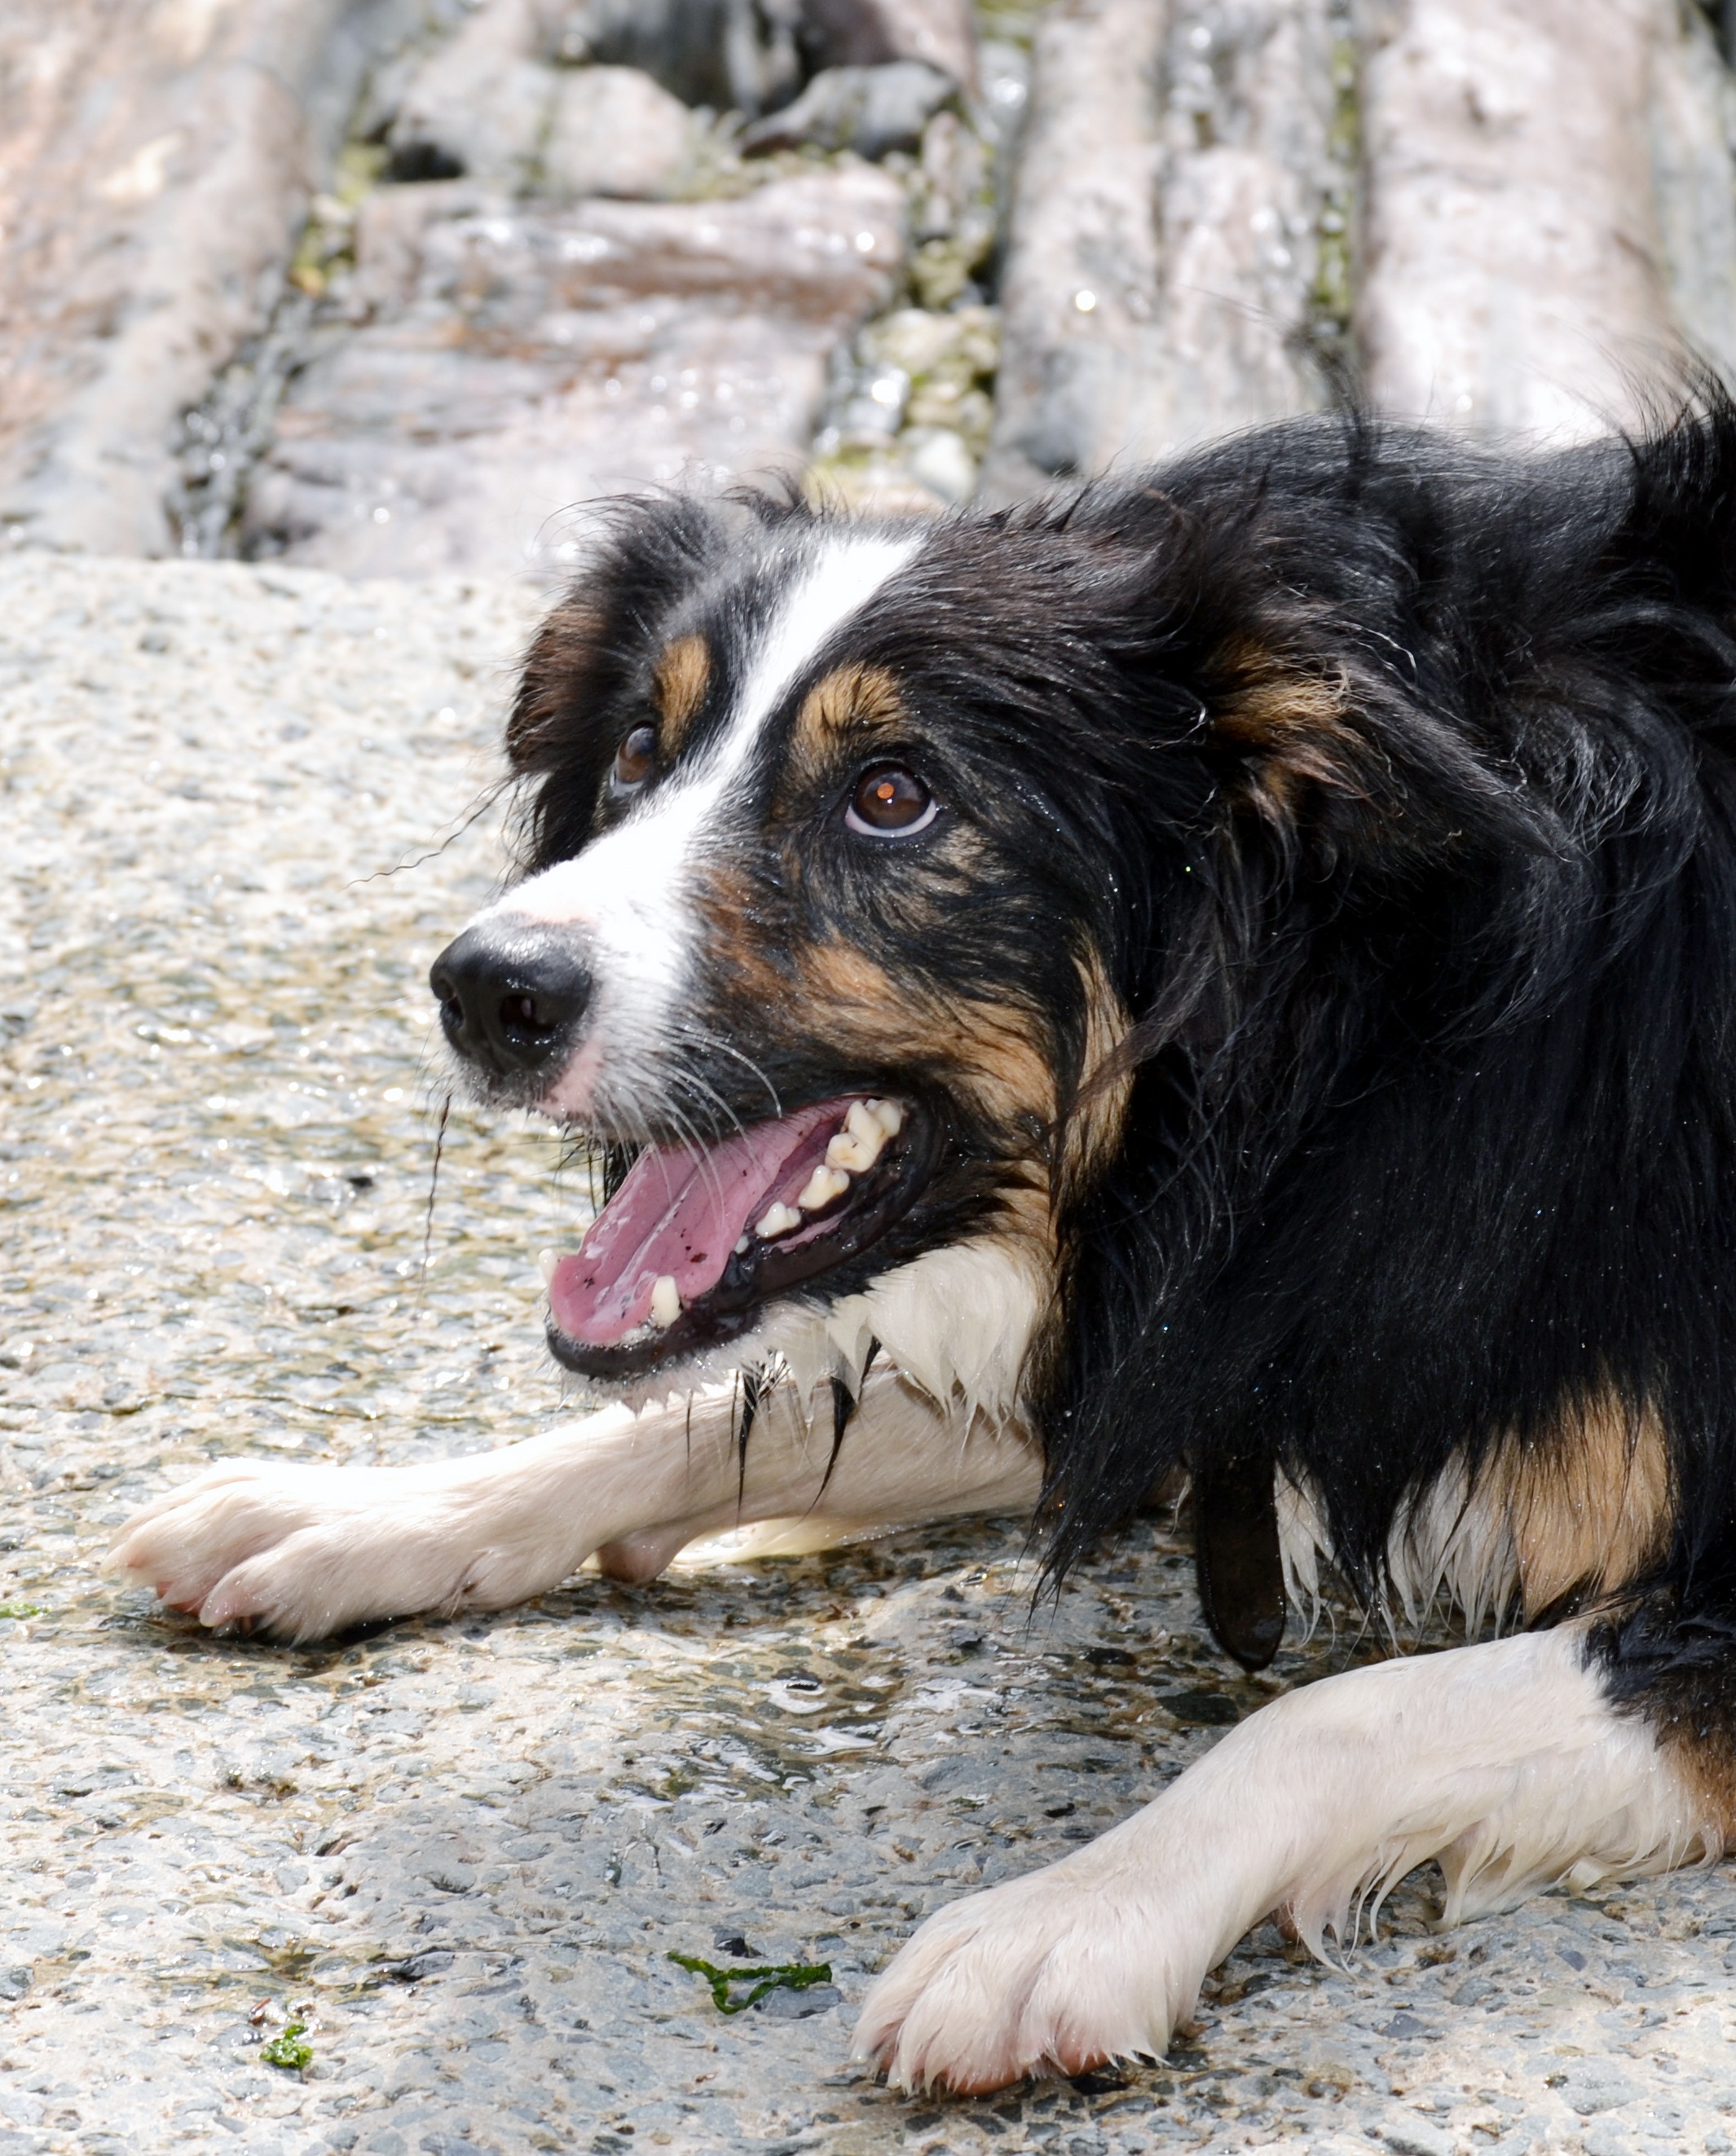
water, dog, animal, canine, collie, pet, mammal, playing, border collie, vertebrate, sheepdog, dog breed, australian shepherd, tricolour, street dog, dog like mammal